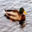
Label: bird